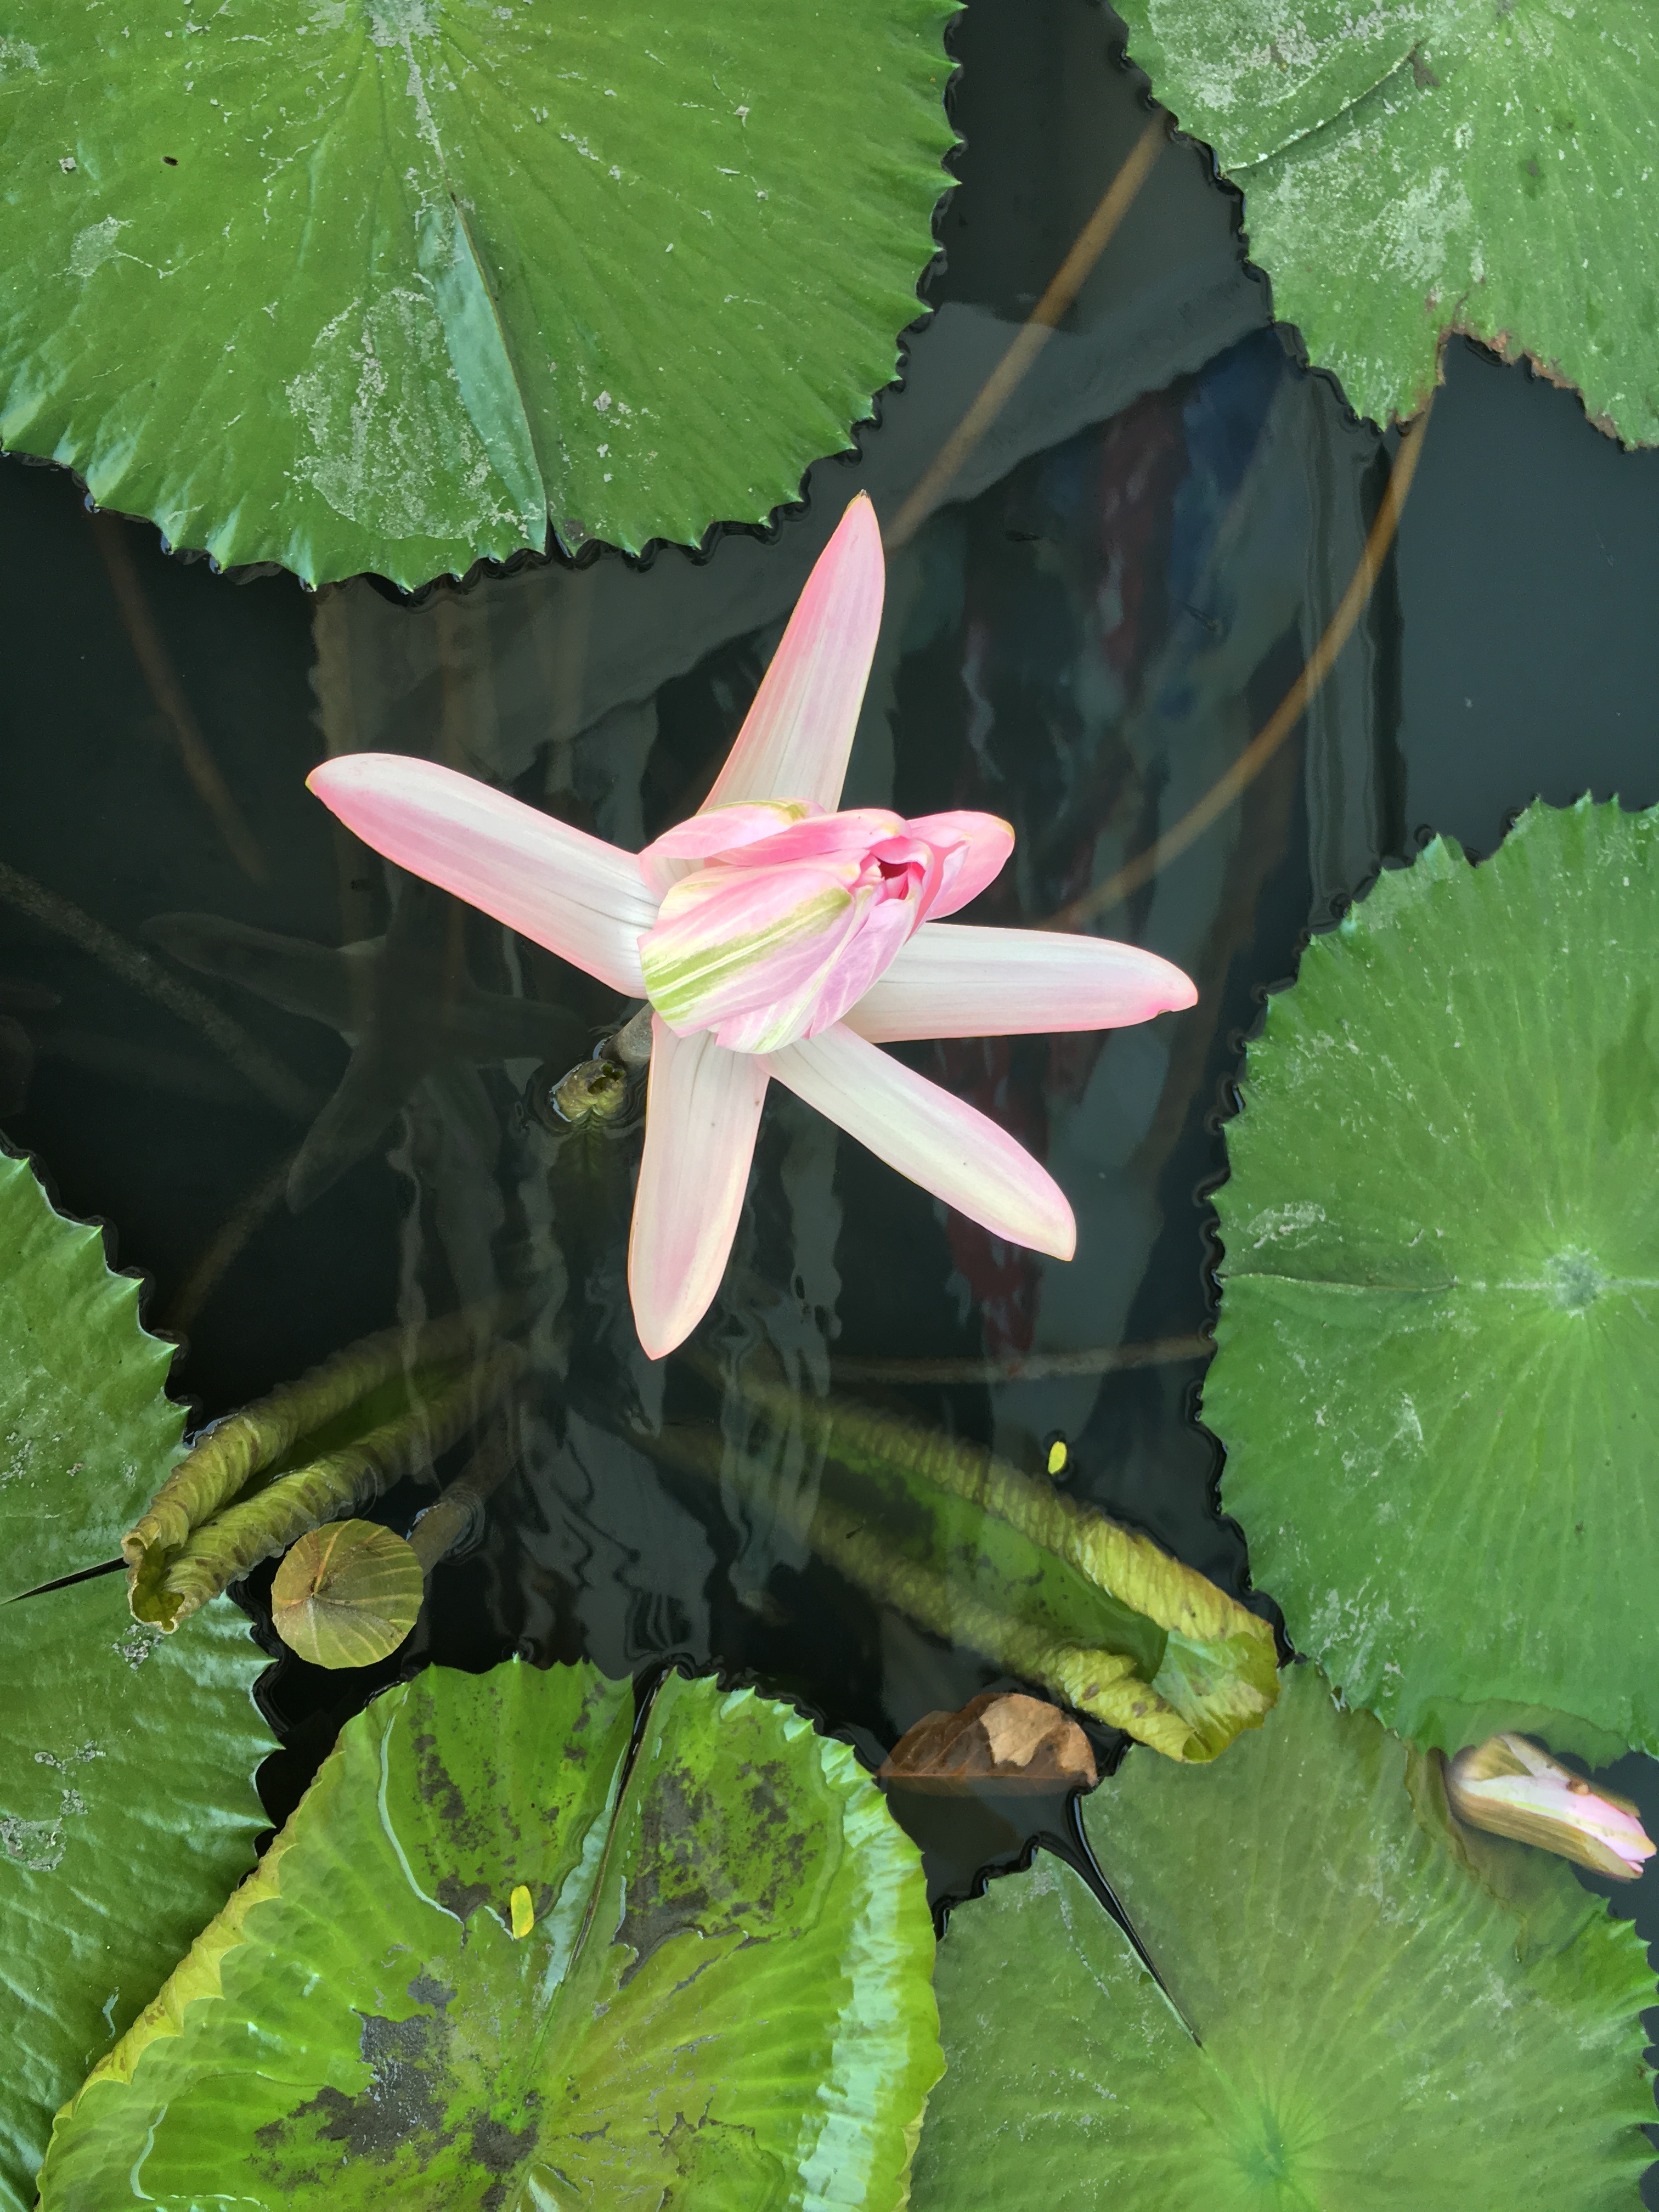
water, nature, blossom, plant, leaf, flower, bloom, green, pink, sacred lotus, aquatic plant, flora, water lily, wildflower, lotus, teichplanze, water flower, pink water lily, plant stem, lotus family, proteales